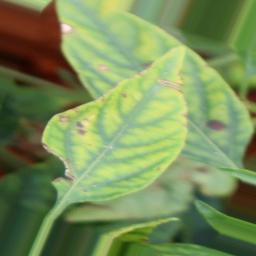
Label: nutritional